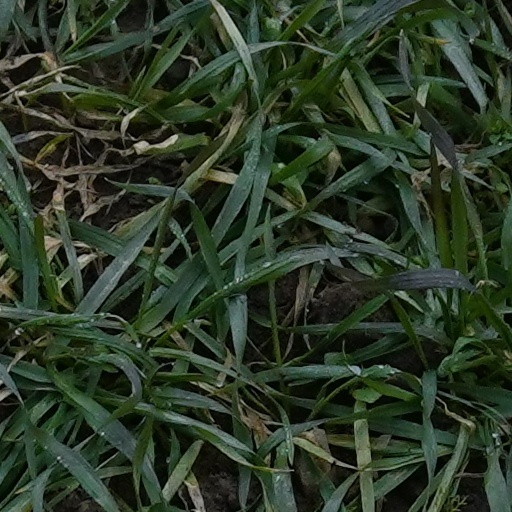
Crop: wheat